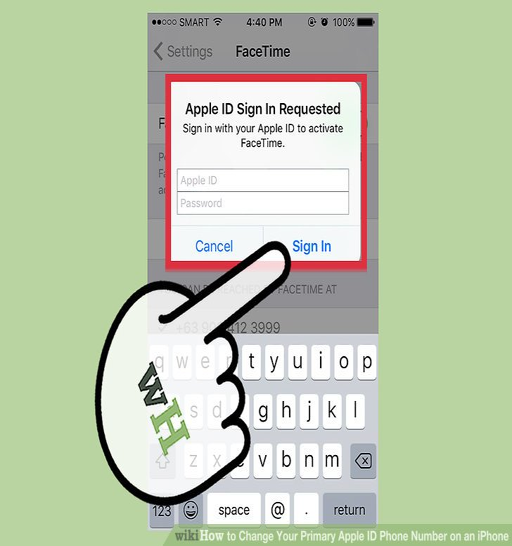
image titled change your id phone number on a step